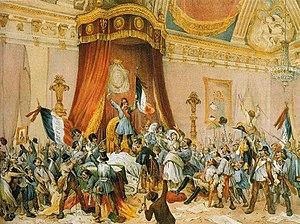
Le Peuple aux Tuileries, 24 février 1848
Cette page concerne l'année 1848 du calendrier grégorien.